April Greiman

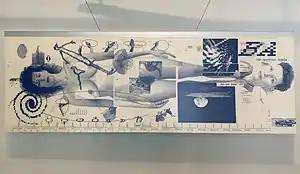
"Does It Make Sense?", Greiman, known for her experimental use of media, photographic collage, and still video imagery, was commissioned to create Issue 133 of "Design Quarterly", published by the Walker Art Center, 1986.

view from group exhibition "Designing Modern Women 1890–1990", Museum of Modern Art, (MoMA), New York, NY, October 5, 2013 – October 19, 2014